China Weather TV

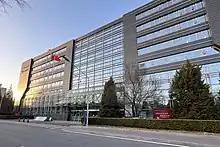
Headquarters

China Weather TV is a TV channel that was established by China Meteorological Administration in May 2006. The channel provides meteorological information and other related life service information. It is also the first meteorological TV channel in China. In January 2013, the channel won an award naming it "The most valuable TV media for public welfare spreading".